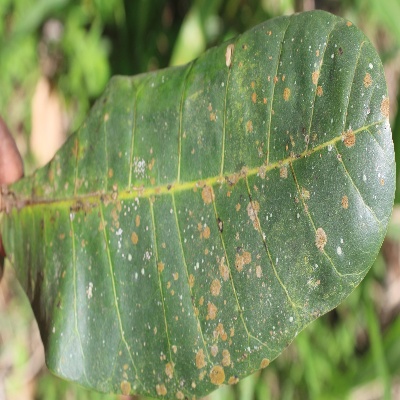
Crop: Cashew
Condition: red rust